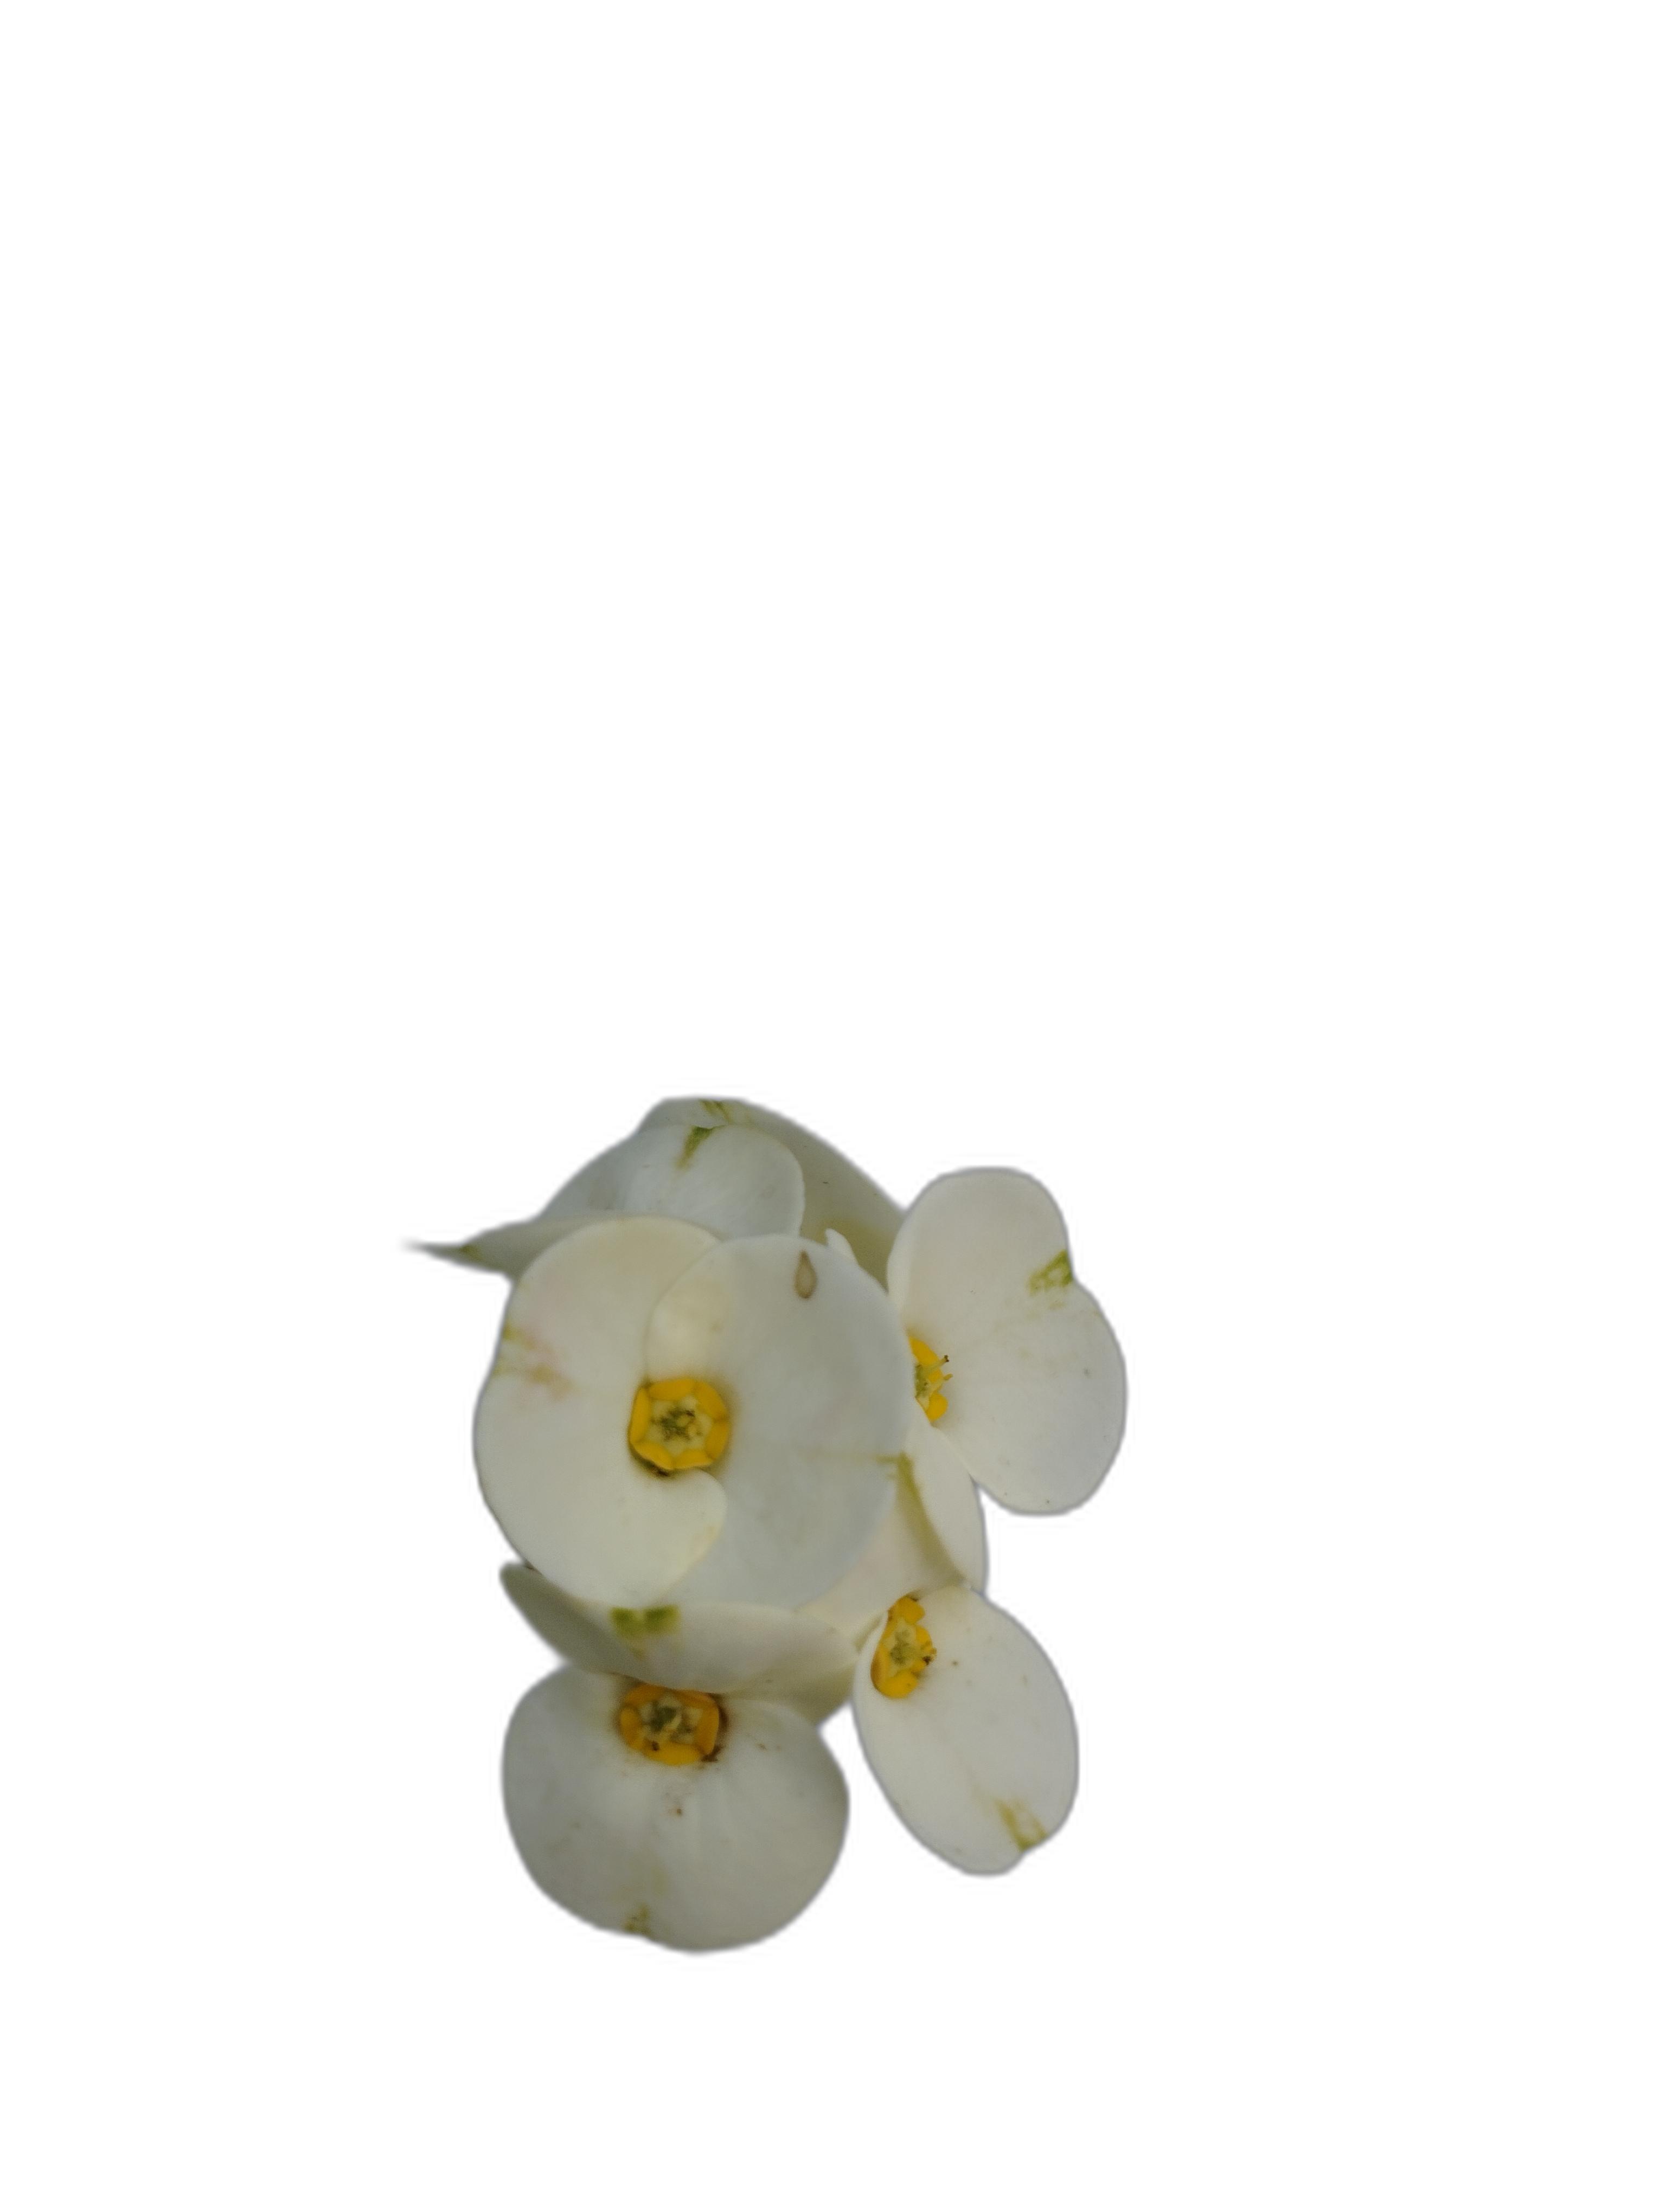
Label: Crown of thorns